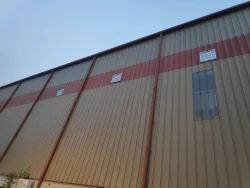
Label: Warehouse